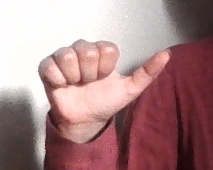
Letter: dhad